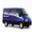
Label: bus